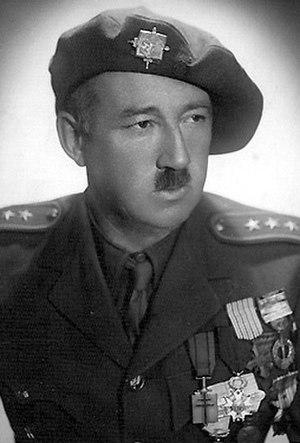
Otto Wagner, né le 28 mars 1902 à Prague et mort le 20 mai 1974 à Jihlava, est un militaire tchécoslovaque, Compagnon de la Libération. Saint-Cyrien à titre étranger, il sert d'abord l'armée de son pays natal puis le gouvernement en exil de celui-ci après l'annexion des Sudètes. Engagé dans la Légion étrangère et les Forces françaises libres, il participe aux combats de la Seconde Guerre mondiale au Moyen-Orient et en Afrique du Nord puis sur les côtes de l'Océan Atlantique. De retour en Tchécoslovaquie après le conflit, il réintègre l'armée tchécoslovaque mais en est limogé quelques années plus tard.
Cet article est une liste de saint-cyriens notoires, qui disposent d'un article Wikipédia, classée par promotion, et par ordre alphabétique à l'intérieur de chacune d’elles.